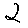
Label: 2